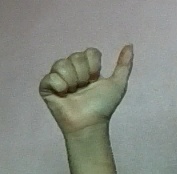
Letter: dhad